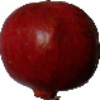
Label: Pomegranate 1